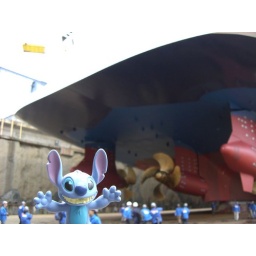
Everyone dress in blue like Stitch!